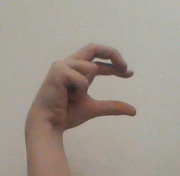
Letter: thal